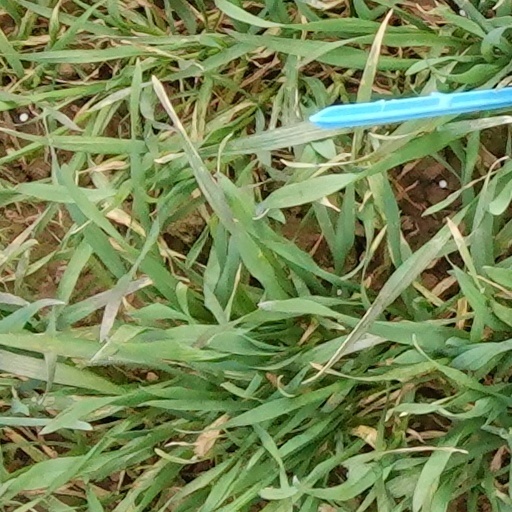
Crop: wheat